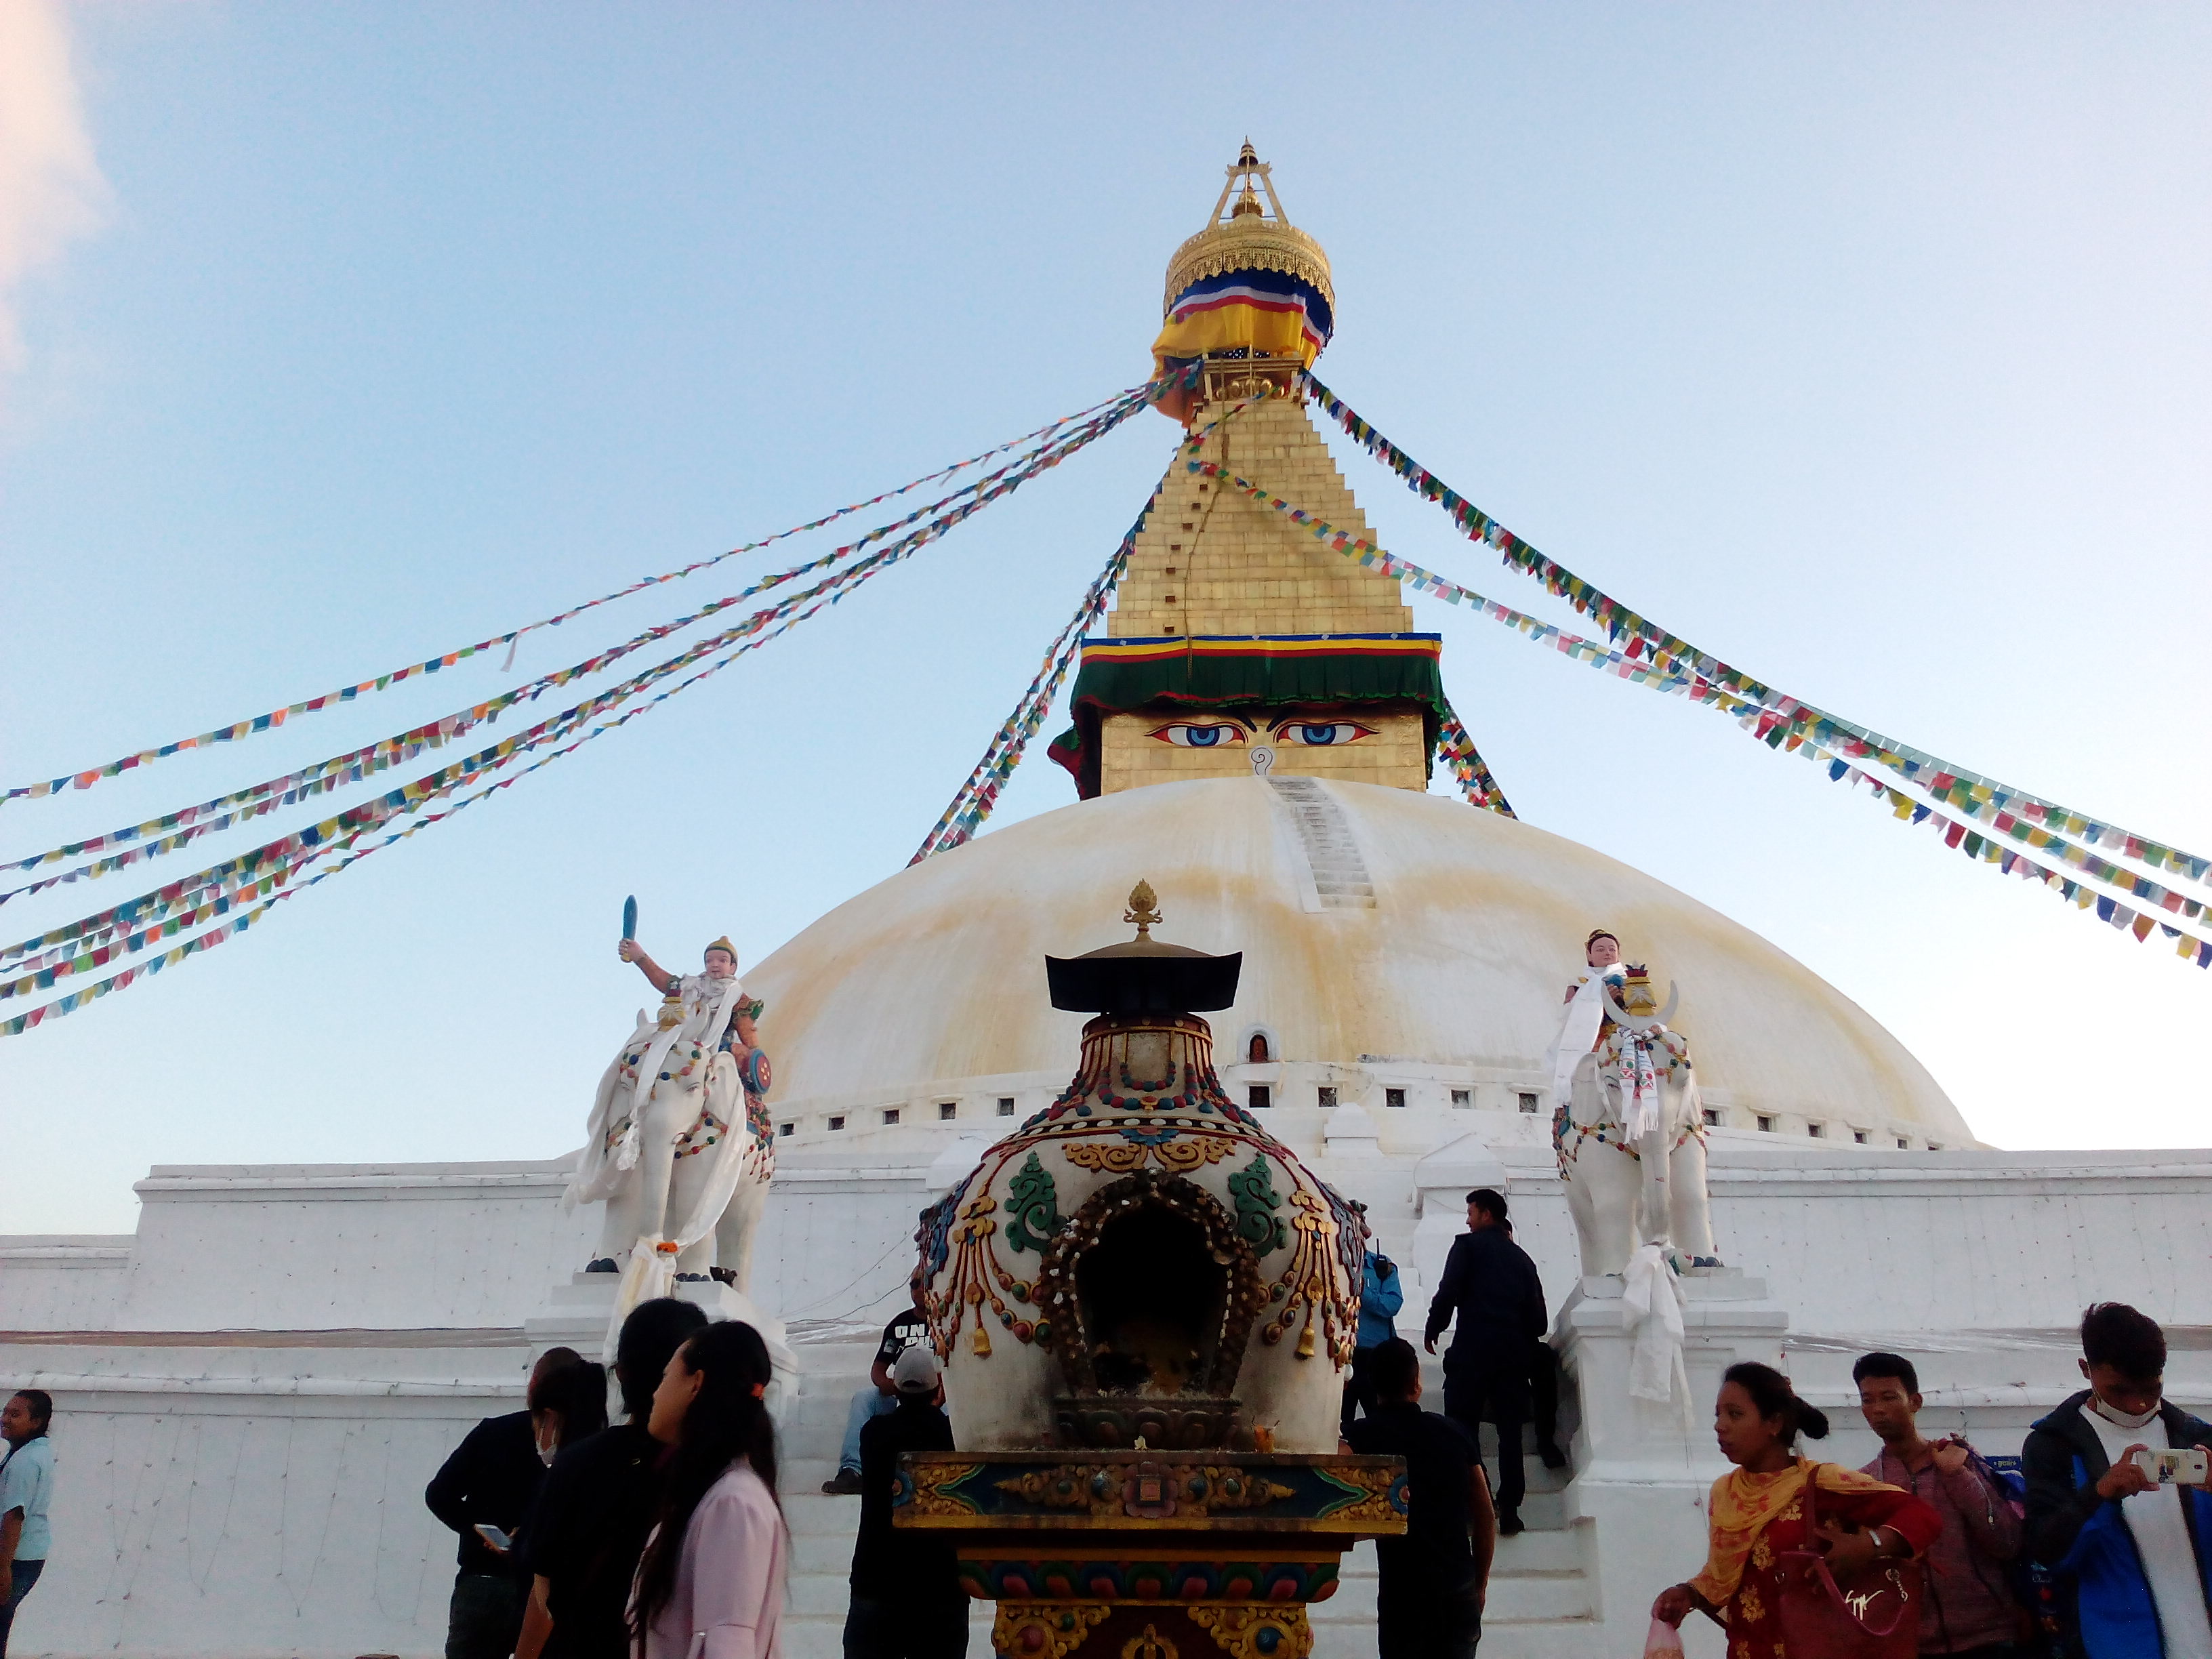
boudha, boudhanath, place of worship, temple, holy places, stupa, building, shrine, architecture, pilgrimage, tourism, historic site, monastery, worship, tradition, religious institute